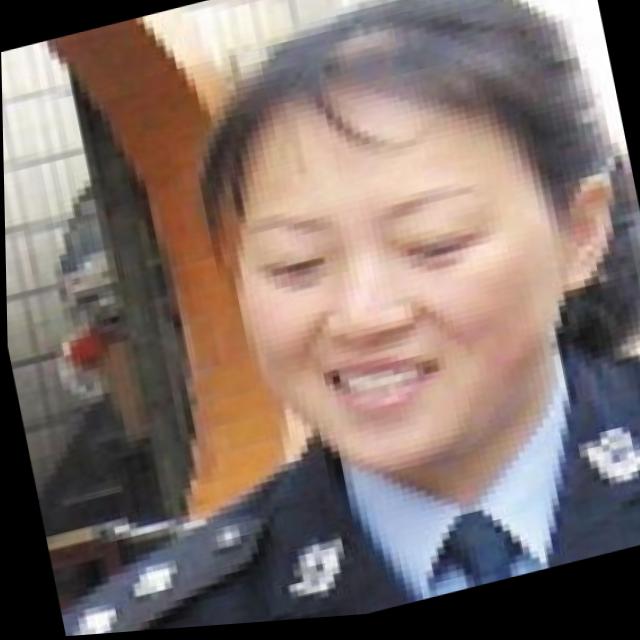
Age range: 21-44